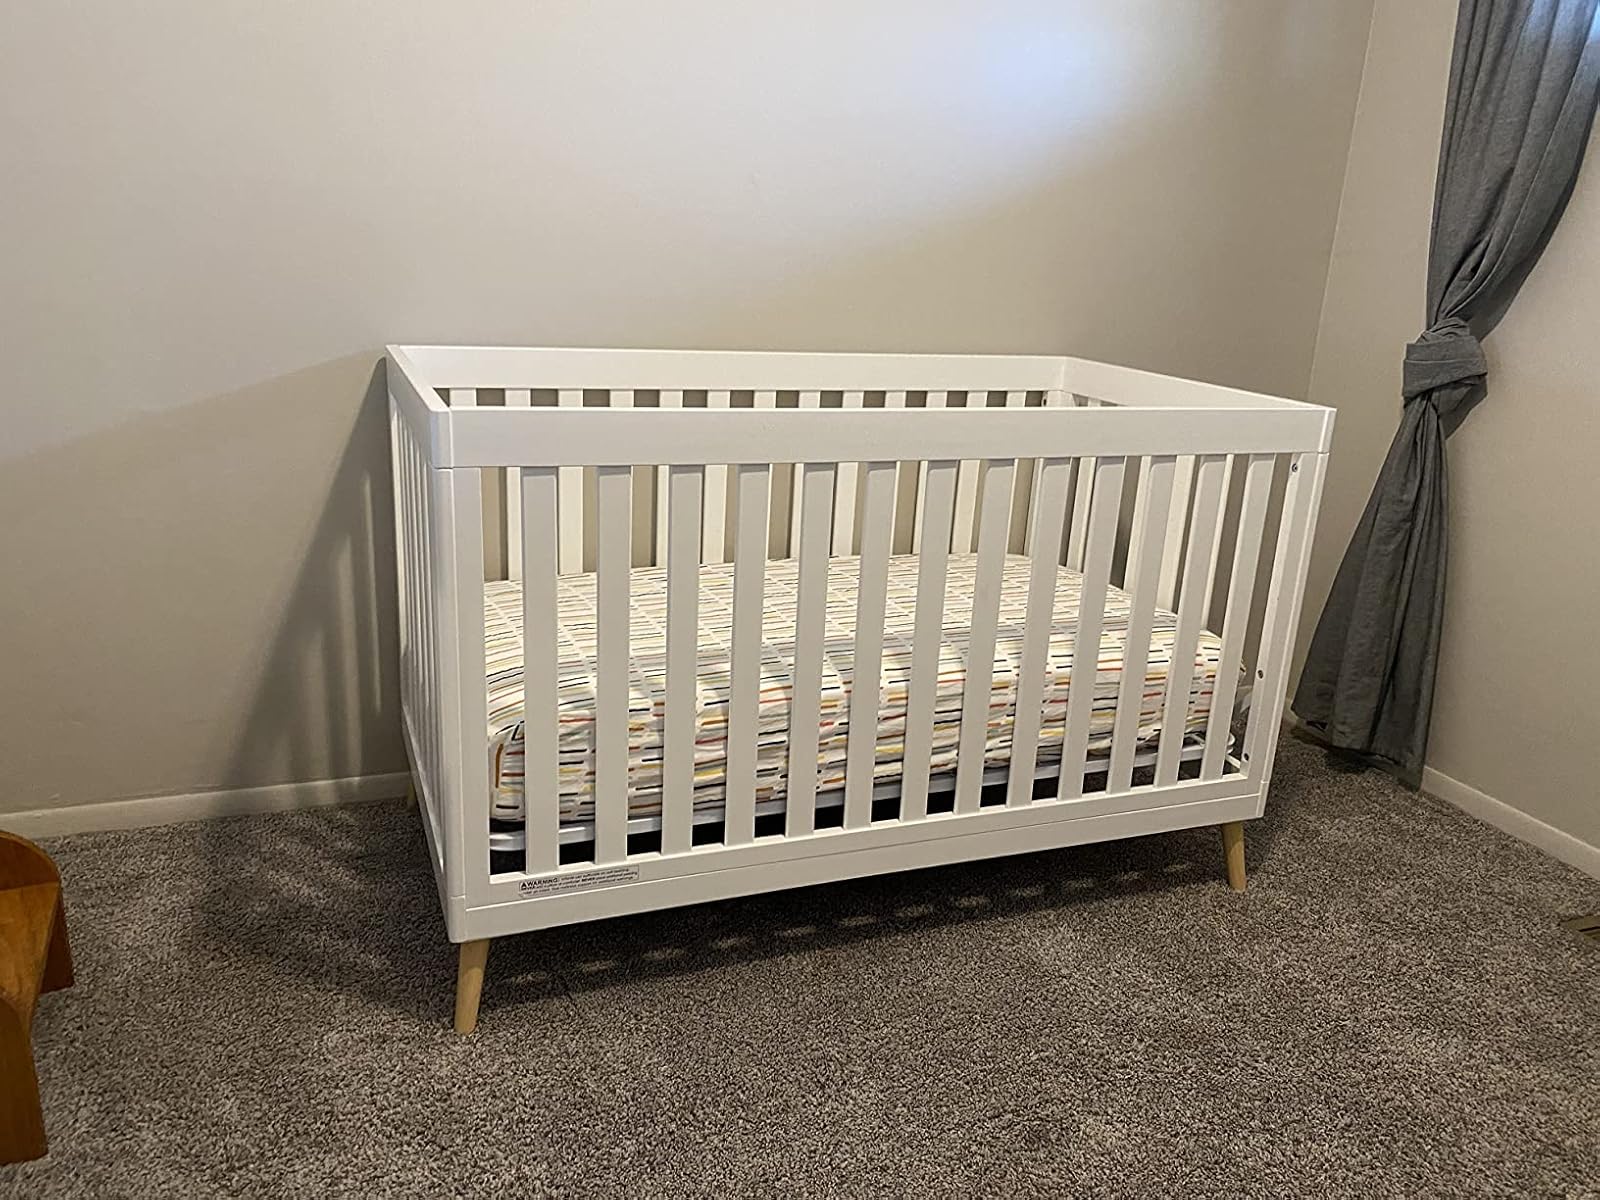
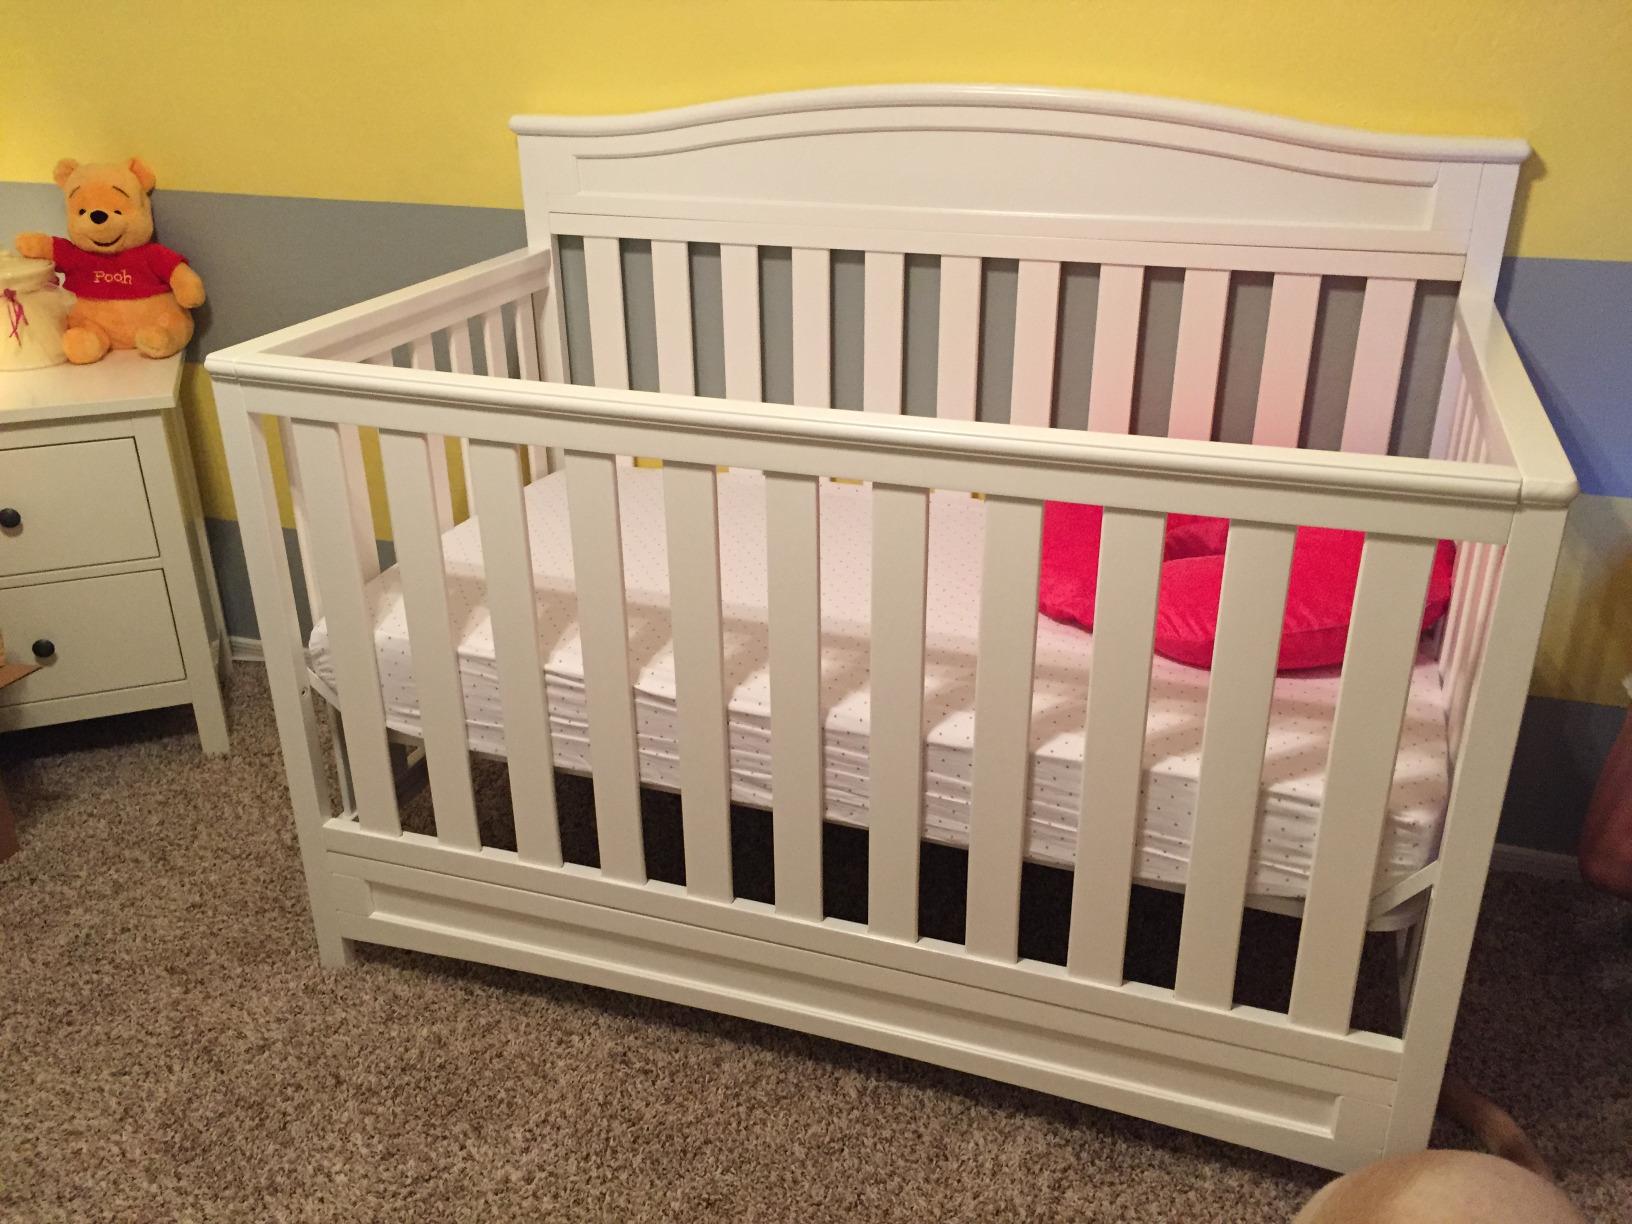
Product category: products_crib
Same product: no